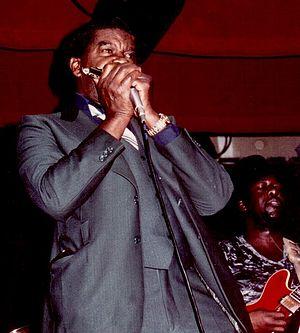
L'harmoniciste de blues américain George ""Harmonica"" Smith à Bagneux (Hauts-de-Seine) lors du ""Chicago Blues Festival 1980"""
"Allen George Smith, mieux connu sous le nom de George ""Harmonica"" Smith, est un chanteur et harmoniciste de blues américain, né le 22 avril 1924 à West Helena dans l'Arkansas et mort le 2 octobre 1983 à Los Angeles en Californie.